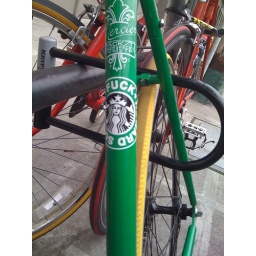
Fuck Howard Schultz, sticker on a green racing bike on Capitol Hill in Seattle.